Photoconductive atomic force microscopy

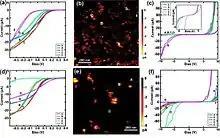
Unannealed film: (a) current-voltage plot under 632 nm laser with platinum AFM tip, (b) pc-AFM under short circuit representation, and (c) dark current-voltage plots. Annealed film: (d) illuminated current-voltage characteristics, (e) pc-AFM short circuit representation, and (f) dark current-voltage plots.

Most sampling procedures often begin by obtaining the dark current images of the sample. Dark current is referred to as the photocurrent generation created by the OPV in the absence of an illumination source. The cantilever and tip are simply rastered across the sample while topographic and current measurements are obtained. This data can then be used as a reference to determine the impact the illumination process exhibits on the OPV. Short circuit measurements are also commonly performed on the OPV devices. This consists of engaging the illumination source at open current (that is applied potential to the sample is zero). Nguyen and workers noted that a positive photocurrent reading correlated to the conduction of holes, while a negative reading correlated to the conduction of electrons. This alone allowed the authors to make predictions regarding the morphology within the cell. The current density for the forward and reverse bias can calculated as follows: